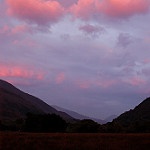
Label: mountain